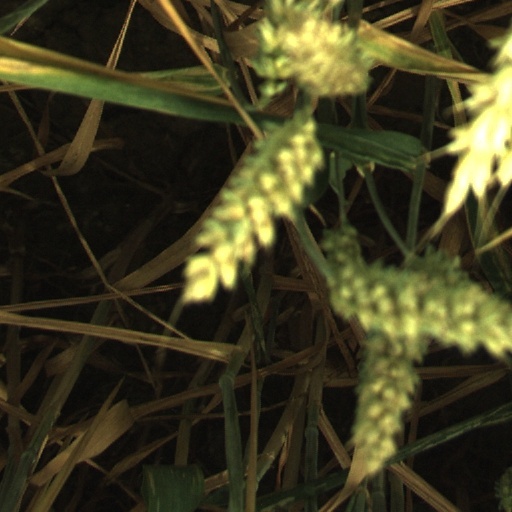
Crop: wheat